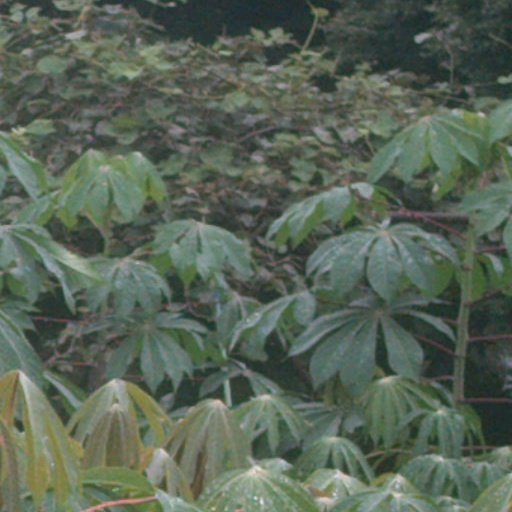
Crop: cassava